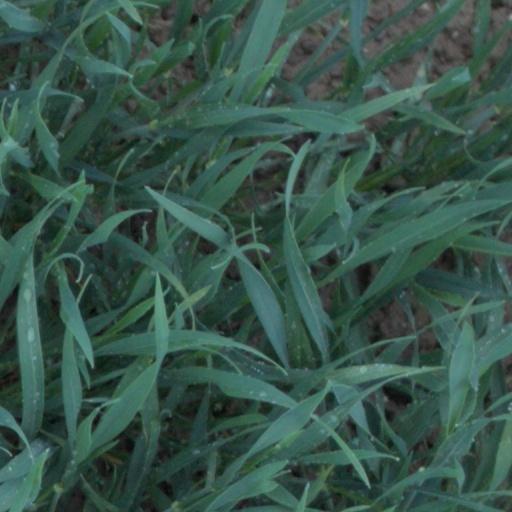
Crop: wheat